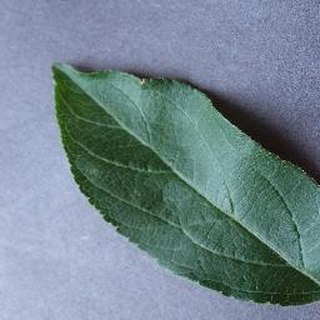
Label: healthy_apple